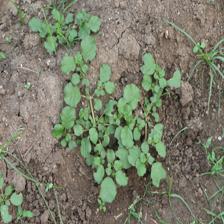
Label: BroadLeafWeed